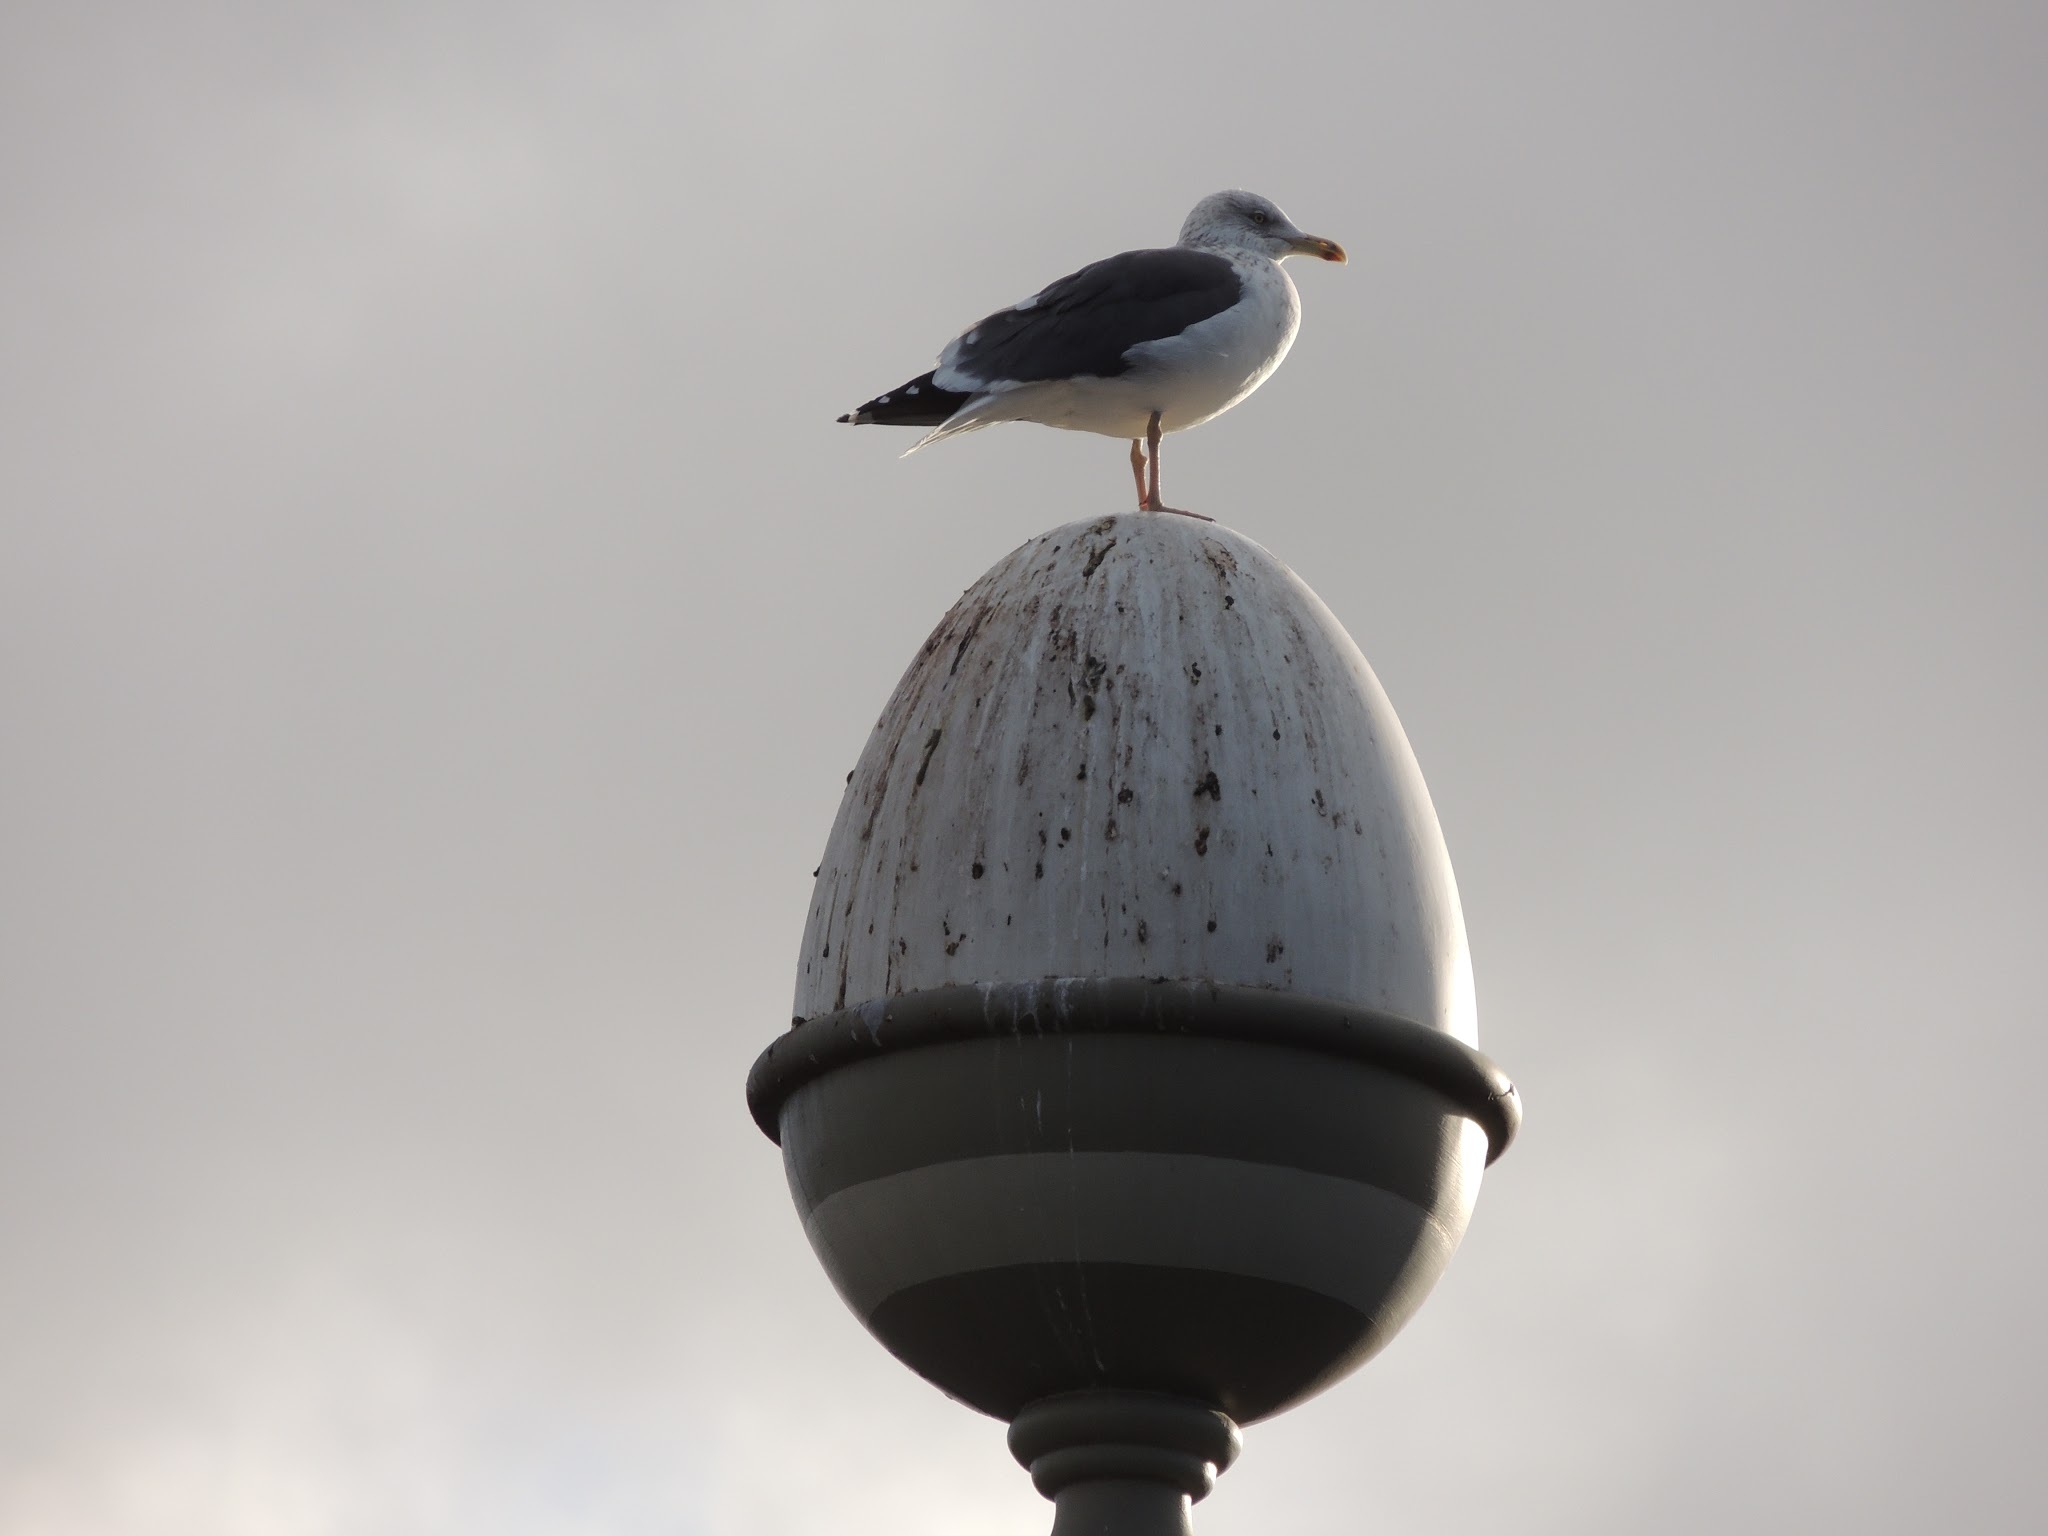
bird, wing, light, white, reflection, lighting, london, dove, light fixture, lampposts